William McMahon

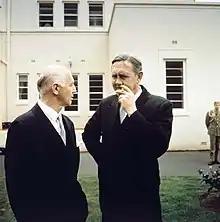
McMahon with Prime Minister John Gorton shortly after McMahon's unsuccessful leadership challenge in 1969

When Holt disappeared in December 1967, McMahon was assumed to be his probable successor. However, John McEwen, interim Prime Minister and leader of the Country Party, announced that he and his party would not serve in a government led by McMahon. McEwen did not state his reasons publicly, but privately he told McMahon he did not trust him. McEwen, an arch-protectionist, correctly suspected that McMahon favoured policies of free trade and deregulation.